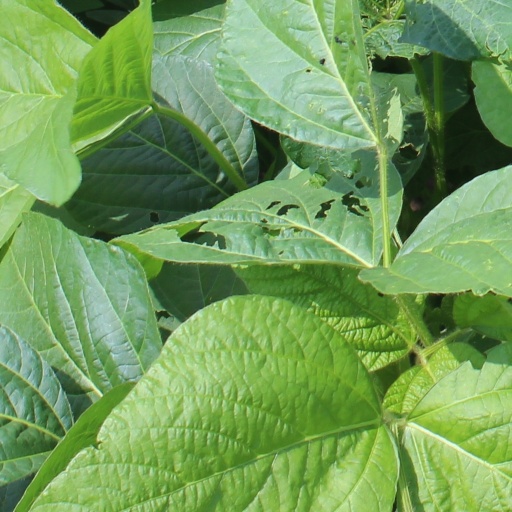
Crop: soybean